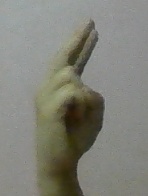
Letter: zay